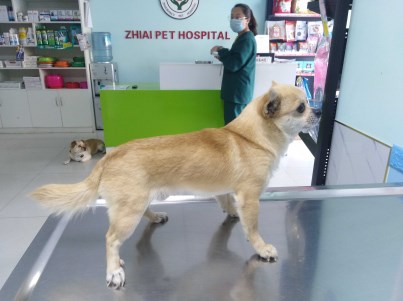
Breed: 3336-n000121-chinese_rural_dog